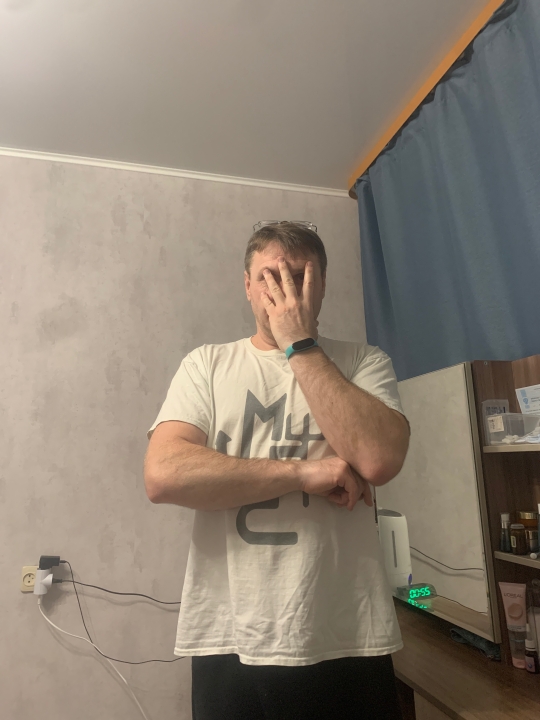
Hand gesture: no_gesture